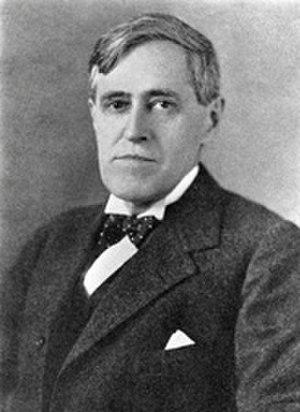
Depuis l'indépendance des États-Unis, l'État du Delaware élit deux sénateurs, membres du Sénat fédéral.